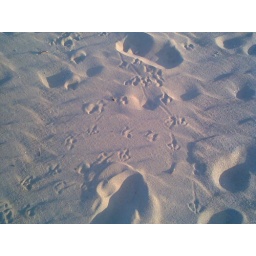
Footprints in the sand at virginia beach